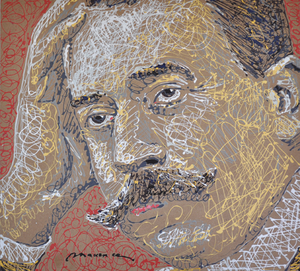
120x110cm Peinture filament © 2013 VILLE DE RIOM
Étienne Clémentel, né le 29 mars 1864 à Clermont-Ferrand et mort le 25 décembre 1936 à Prompsat, est un homme politique français de la Troisième République, plusieurs fois ministre. Il est considéré comme l'un des pères de la technocratie et de l'intervention de l'État dans l'économie en France, ayant regroupé sous son autorité, de 1915 à 1919, la plupart des ministères traitant des questions économiques.